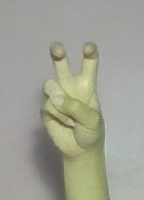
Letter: toot